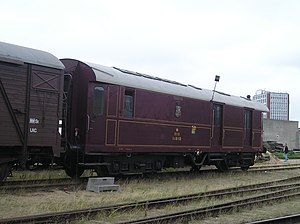
Posttog
Dansk postvogn fra 1936 på Danmarks Jernbanemuseum.
Posttog var tidligere den mest almindelige måde at transportere post over længere afstande. Disse tog var ofte meget lange, og afgik enten sent om aftenen, eller tidligt om morgenen. En del af posttoget kunne være særlige postvogne hvor postarbejdere sorterede posten under kørslen. Den slags specielle jernbanevogne kaldes postbureauvogne.